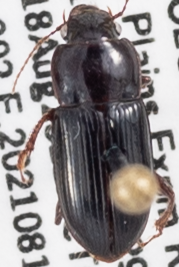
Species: Harpalus desertus
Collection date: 2021-08-18
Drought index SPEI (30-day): -1.69
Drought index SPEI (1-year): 0.17
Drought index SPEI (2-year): -0.54